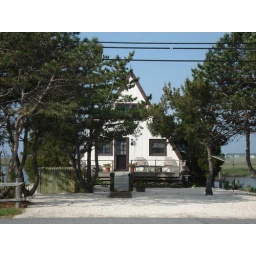
this house is along the way to our friends beach house in avalon.